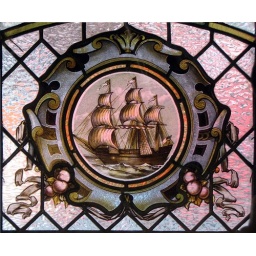
Detail of the stained glass window above the entrance to the Commercial Chambers building in St. John's.